Der Untertan

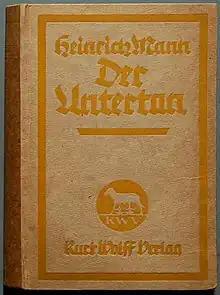
Cover of the 1918 edition

Der Untertan (literally "the underling", translated into English under the titles "Man of Straw", "The Patrioteer", and "The Loyal Subject") is one of the best known novels of German author Heinrich Mann. The title character, Diederich Hessling, a dedicated 'Untertan' in the sense of a person subservient to a monarch or prince, is an immoral man who is meant to serve as an allegory of both the reign of Kaiser Wilhelm II and German society of his time.